Kurmanathaswamy temple, Srikurmam

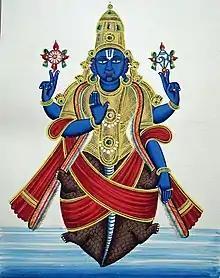
Kurma Narayana, one of the avatars of the Hindu deity Vishnu

The temple is situated in the Gara mandal of the Srikakulam district, which is located at a distance of from Visakhapatnam. It is one of the Indian temples where the Hindu deity Vishnu is worshipped in the form of a tortoise (the others being Sri Gaviranganatha Swami temple at Gavirangapura, Chitradurga, Karnataka and Sri Kurma Varadaraja Swami temple at Kurmai, Chittoor, Andhra Pradesh). Srikurmam is away from Srikakulam town and away from the Suryanarayana temple, Arasavalli. Inscriptional history of the temple begins in the 11th-12th centuries. The temple is popular among the Tamil diaspora as well because it is a Vaishnavite temple. Ramanuja's disciples established Vaishnavism in the temple with the support of Kalinga king Anantavarman Chodaganga, the eastern Ganga king. After this incident, a group of devadasis were employed to sing and dance daily before the deity in the morning and evening.